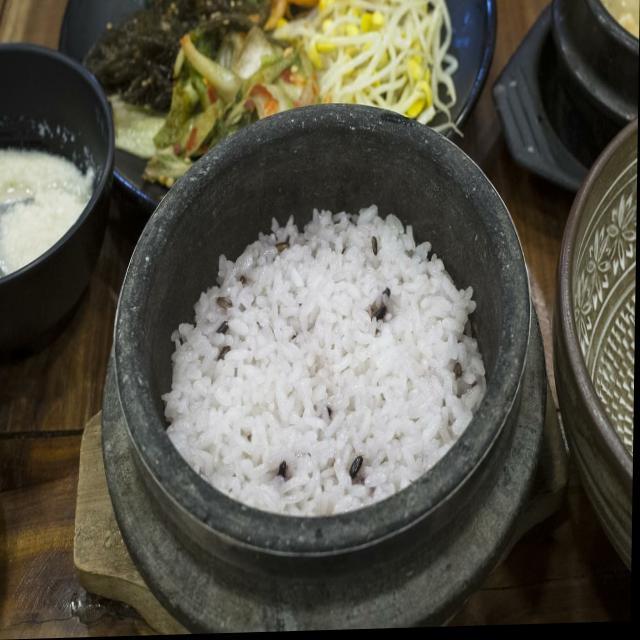
Dish: white_rice